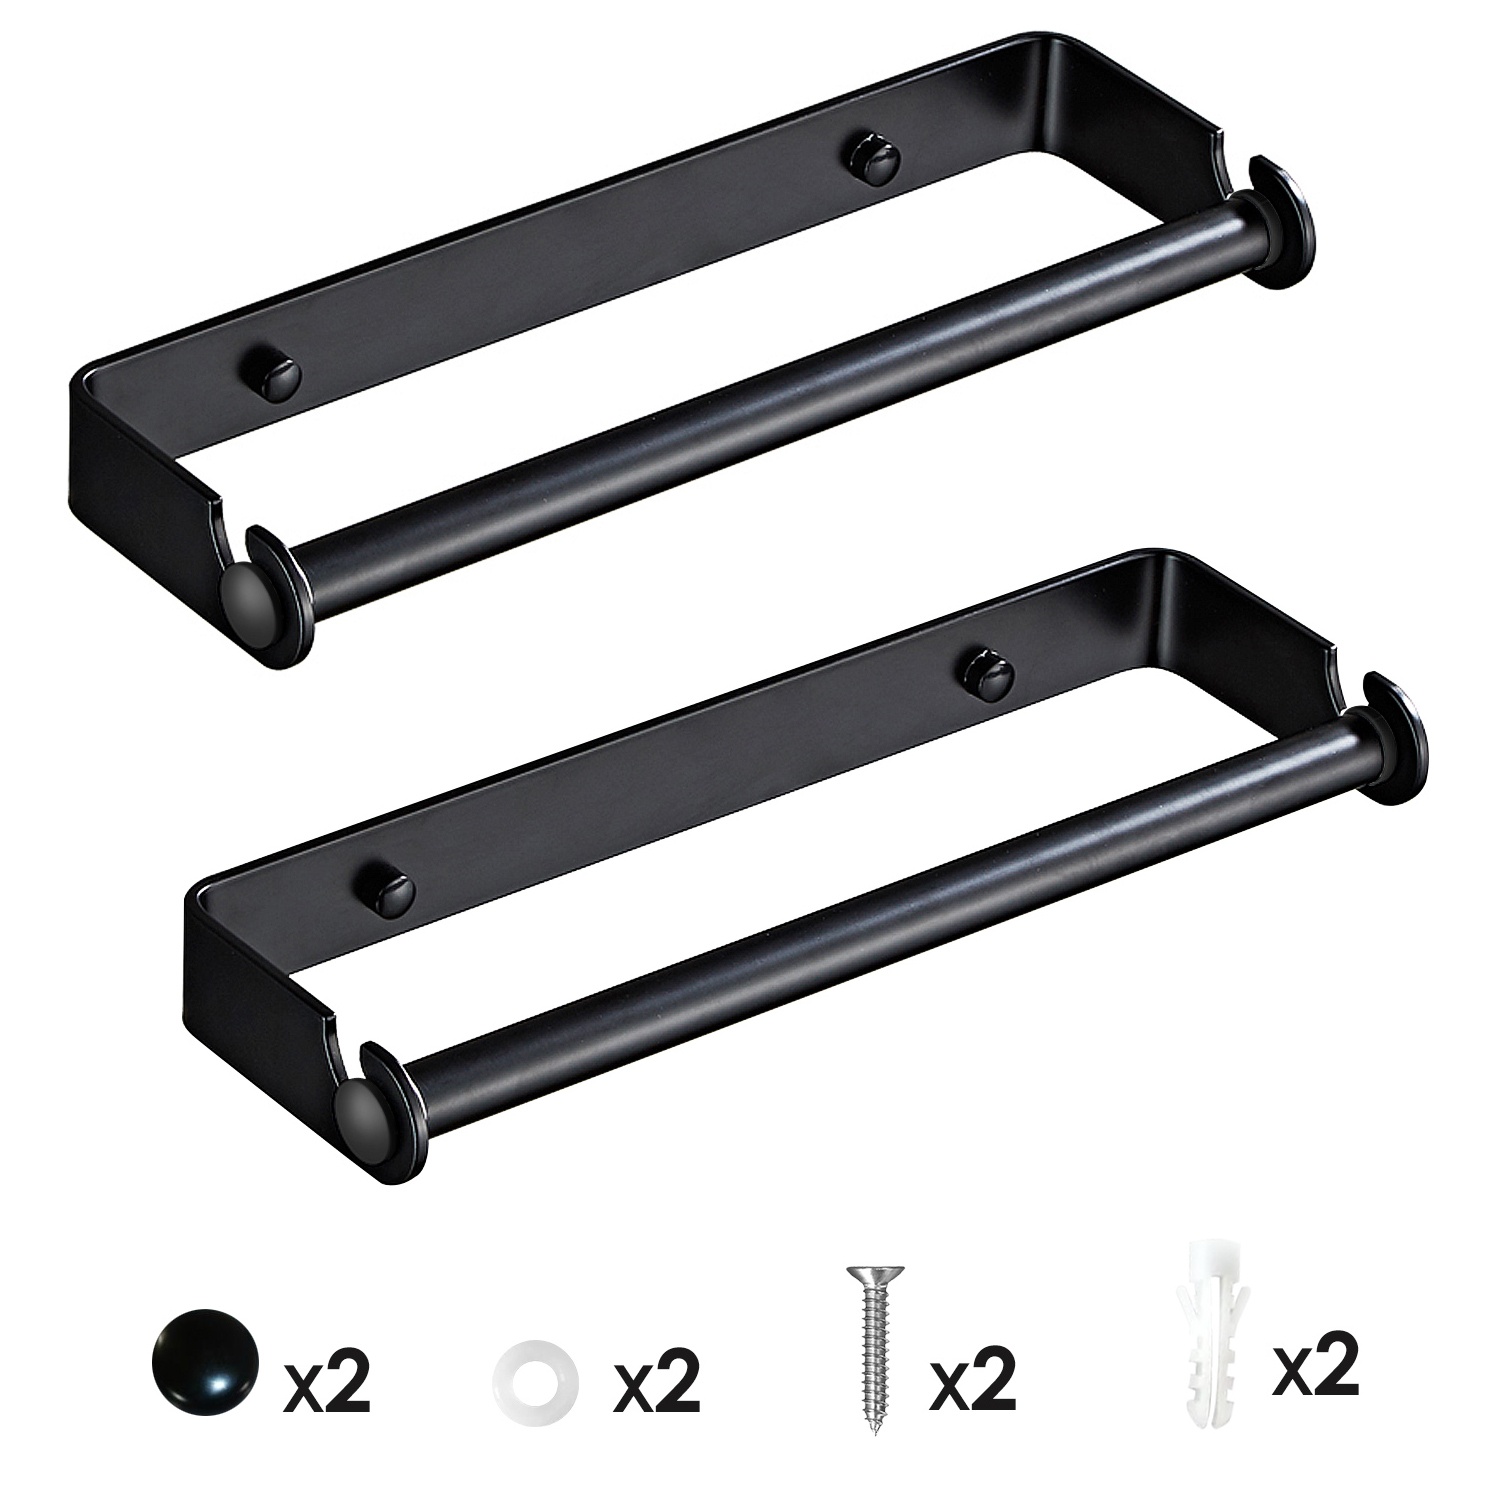
2 Pack Wall Mounted Paper Towel Holder Under Cabinet Paper Towel Rack for Bathroom Kitchen Pantry Sink Balcony Aluminum Toilet Paper Holder
Need extra storage space in your kitchen or bathroom? Our NewHome wall-mounted paper towel holder offers a stylish solution that blends seamlessly with any decor. Crafted from durable aluminum with a sleek black painted finish, it not only adds a touch of modern elegance but also provides a sturdy platform for various items like paper towels, toilet paper, towels, or clothes hangers. Key Features: Optimal Space Saver: Maximize your wall space in the kitchen, bathroom, or anywhere you need quick access to essentials. Keep your countertops clutter-free and make items like paper towels easily accessible. Modern Outlook: The minimalist design complements any kitchen or bathroom decor, enhancing the overall aesthetic while providing functional storage. Sturdy Construction: Made from aluminum with a black painted finish, this holder is robust, rustproof, and waterproof. It can support up to 11 lbs, ensuring durability and reliability for everyday use. Wide Usages: Versatile and practical, it's ideal for holding paper towels, toilet paper rolls, towels, or even clothes hangers. Perfect for use in the balcony, cabinet, RV, kitchen, sink, bathroom, pantry, garage, and more. Easy Installation: Includes screws and plastic anchors for quick installation on any wall surface. Simply drill two holes to securely mount the bracket. Suitable for all wall types. Specifications: Brand: NewHome Product Type: Paper Towel Holder Quantity: 2 Pieces Material: Aluminum Color: Black Max Load Capacity: 5kg / 11 lbs per holder Size (Per Holder): 33.5x11.5x3.5cm / 13.2x4.5x1.4 inches Weight (Per Holder): 220g / 0.5 lbs Package Size: 14.5x35.5x5cm / 5.7x14x2 inches Package Weight: 577g / 1.27 lbs
Brand: Eggracks
Category: Home & Garden > Kitchen & Dining > Kitchen Tools & Utensils > Kitchen Organizers > Paper Towel Holders & Dispensers